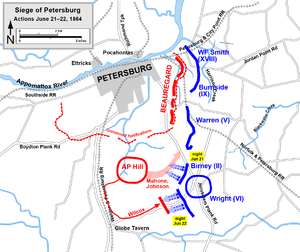
La bataille de Jérusalem Plank Road, aussi connue comme la première bataille de Weldon Railroad, s'est déroulée du 21 juin 1864 au 23 juin 1864, près de Petersburg, Virginie. C'est la première d'une série de batailles pendant le siège de Petersburg, visant à étendre le siège de l'Union vers l'ouest et à couper les lignes de chemin de fer ravitaillant Petersburg. Deux corps d'infanterie de l'armée du Potomac de l'Union tentent de couper le chemin de fer, mais sont attaqués et repoussés par le troisième corps de l'armée de Virginie du Nord confédérée, principalement de la division du brigadier généralWilliam Mahone. La bataille indécise laisse le chemin de fer de Weldon temporairement aux mains des confédérés, mais l'armée de l'Union commence à étendre ses fortifications à l'ouest, commençant à augmenter la pression sur le siège.